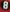
Number: 8